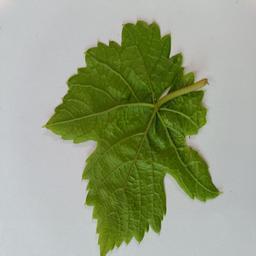
Label: Healthy Leaves